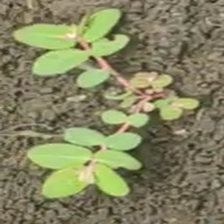
Weed species: Choti_dudhi_(Euphorbia_hirta)